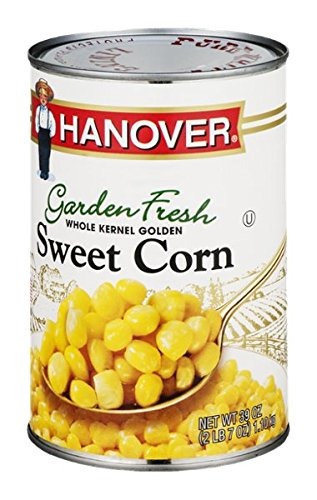
Item Name: Hanover Garden Fresh Whole Kernel Golden Sweet Corn, 39 Ounce
Value: 39.0
Unit: Fl Oz

Price: 3.625